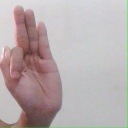
अक्षर: फ